André Gumprecht

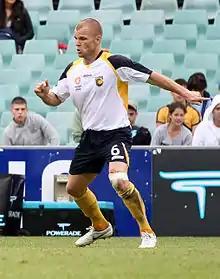
Gumprecht during his time at Central Coast Mariners

André Gumprecht (born 26 November 1974) is a German former professional footballer who most recently coached for Australian semi-professional club Belmont Swansea United FC.